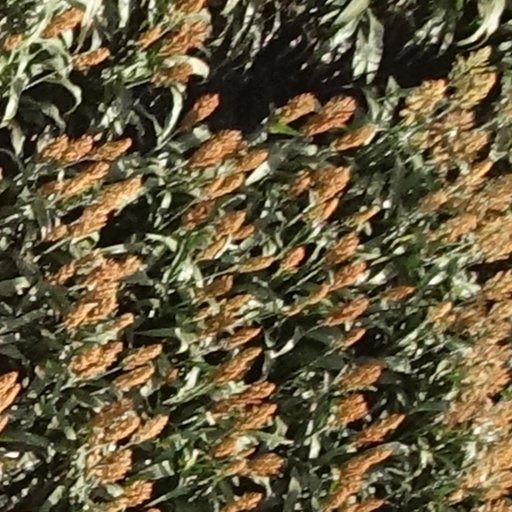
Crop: sorghum